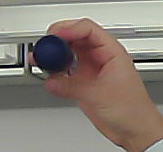
Product: nivea_rollon